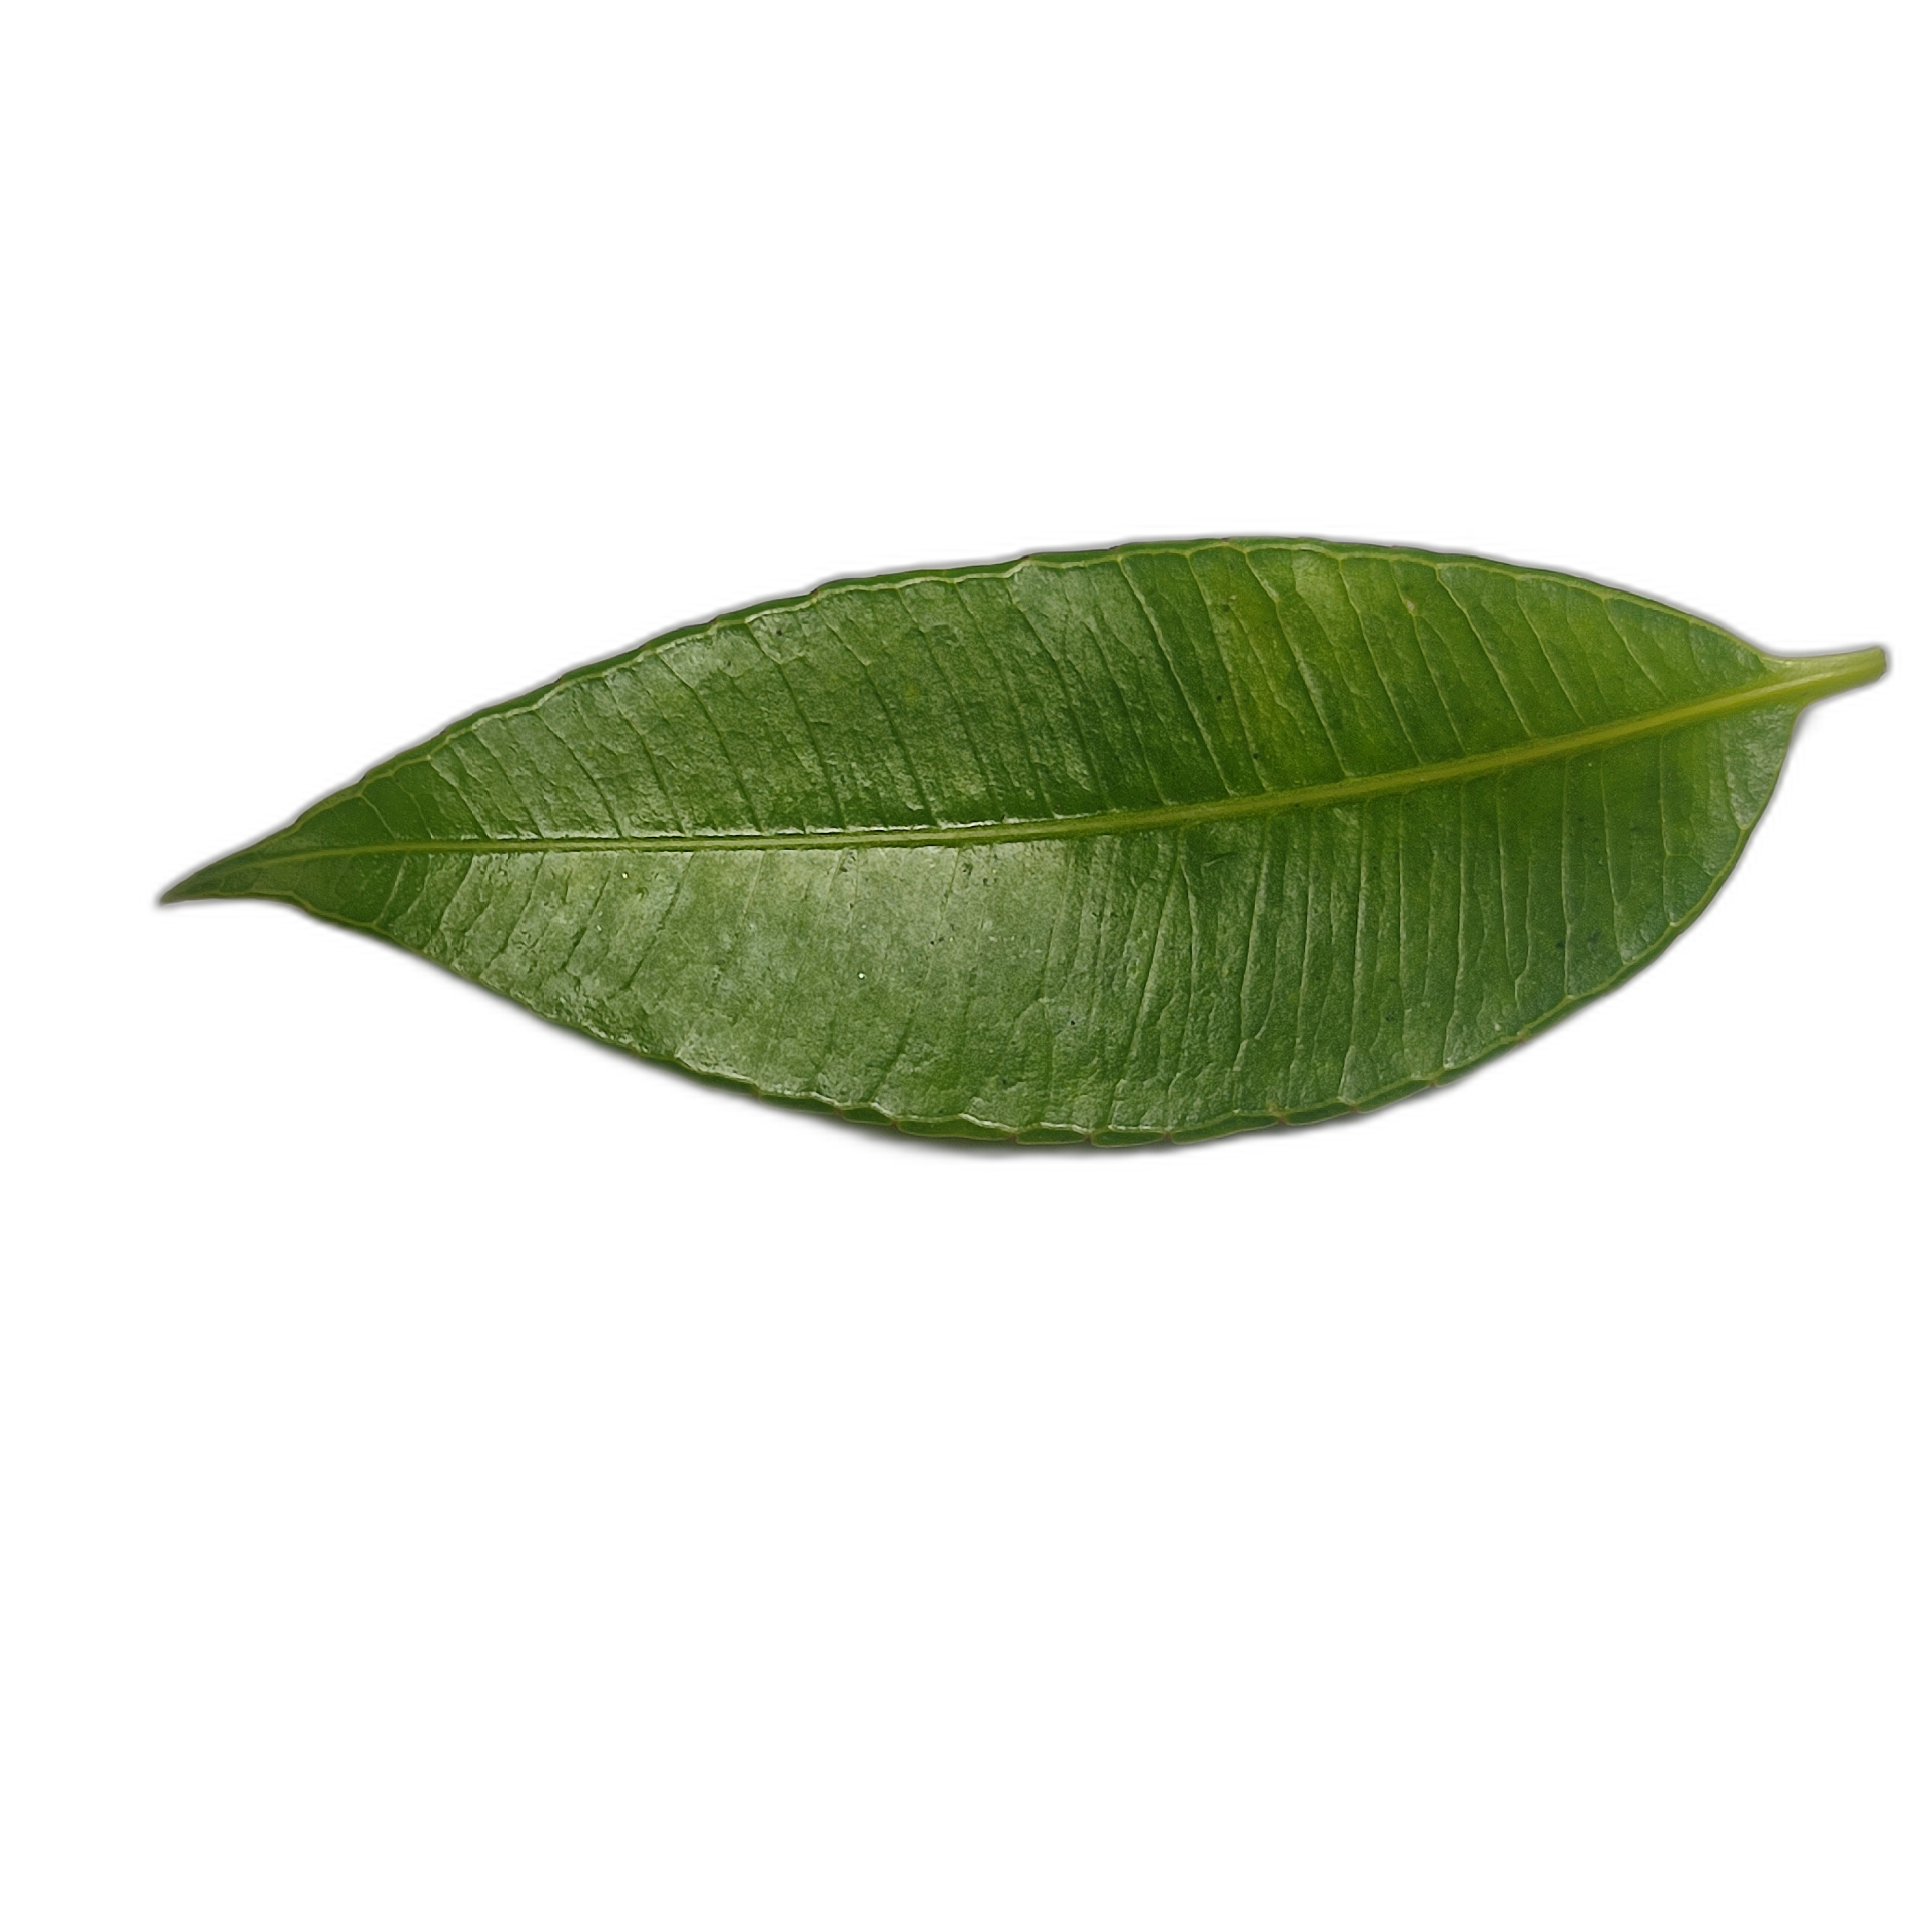
Label: healthy